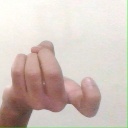
अक्षर: ज